Wood Island Light

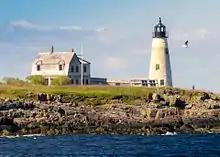
Wood Island Light in May 2017

Wood Island Light is an active lighthouse on the eastern edge of Wood Island in Saco Bay, on the southern coast of Maine. The light is just outside the entrance to Biddeford Pool and the end of the Saco River. The lighthouse is a conical white tower of granite rubble. The light itself sits above mean high water. Its automated beacon alternates between green and white every 10 seconds.